Murray K. Hill

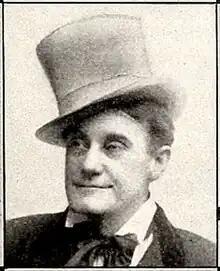

Joseph Tunnicliffe Pope, Jr. (April 15, 1865 – October 22, 1942), known professionally as Murray K. Hill (sometimes "Murry") was an American vaudeville comic and recording artist active from the 1900s-1920s.